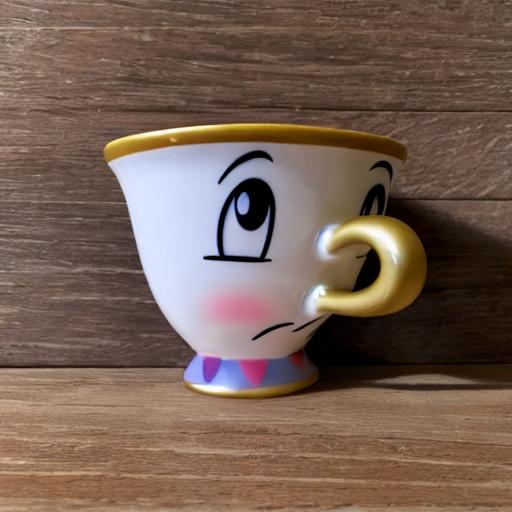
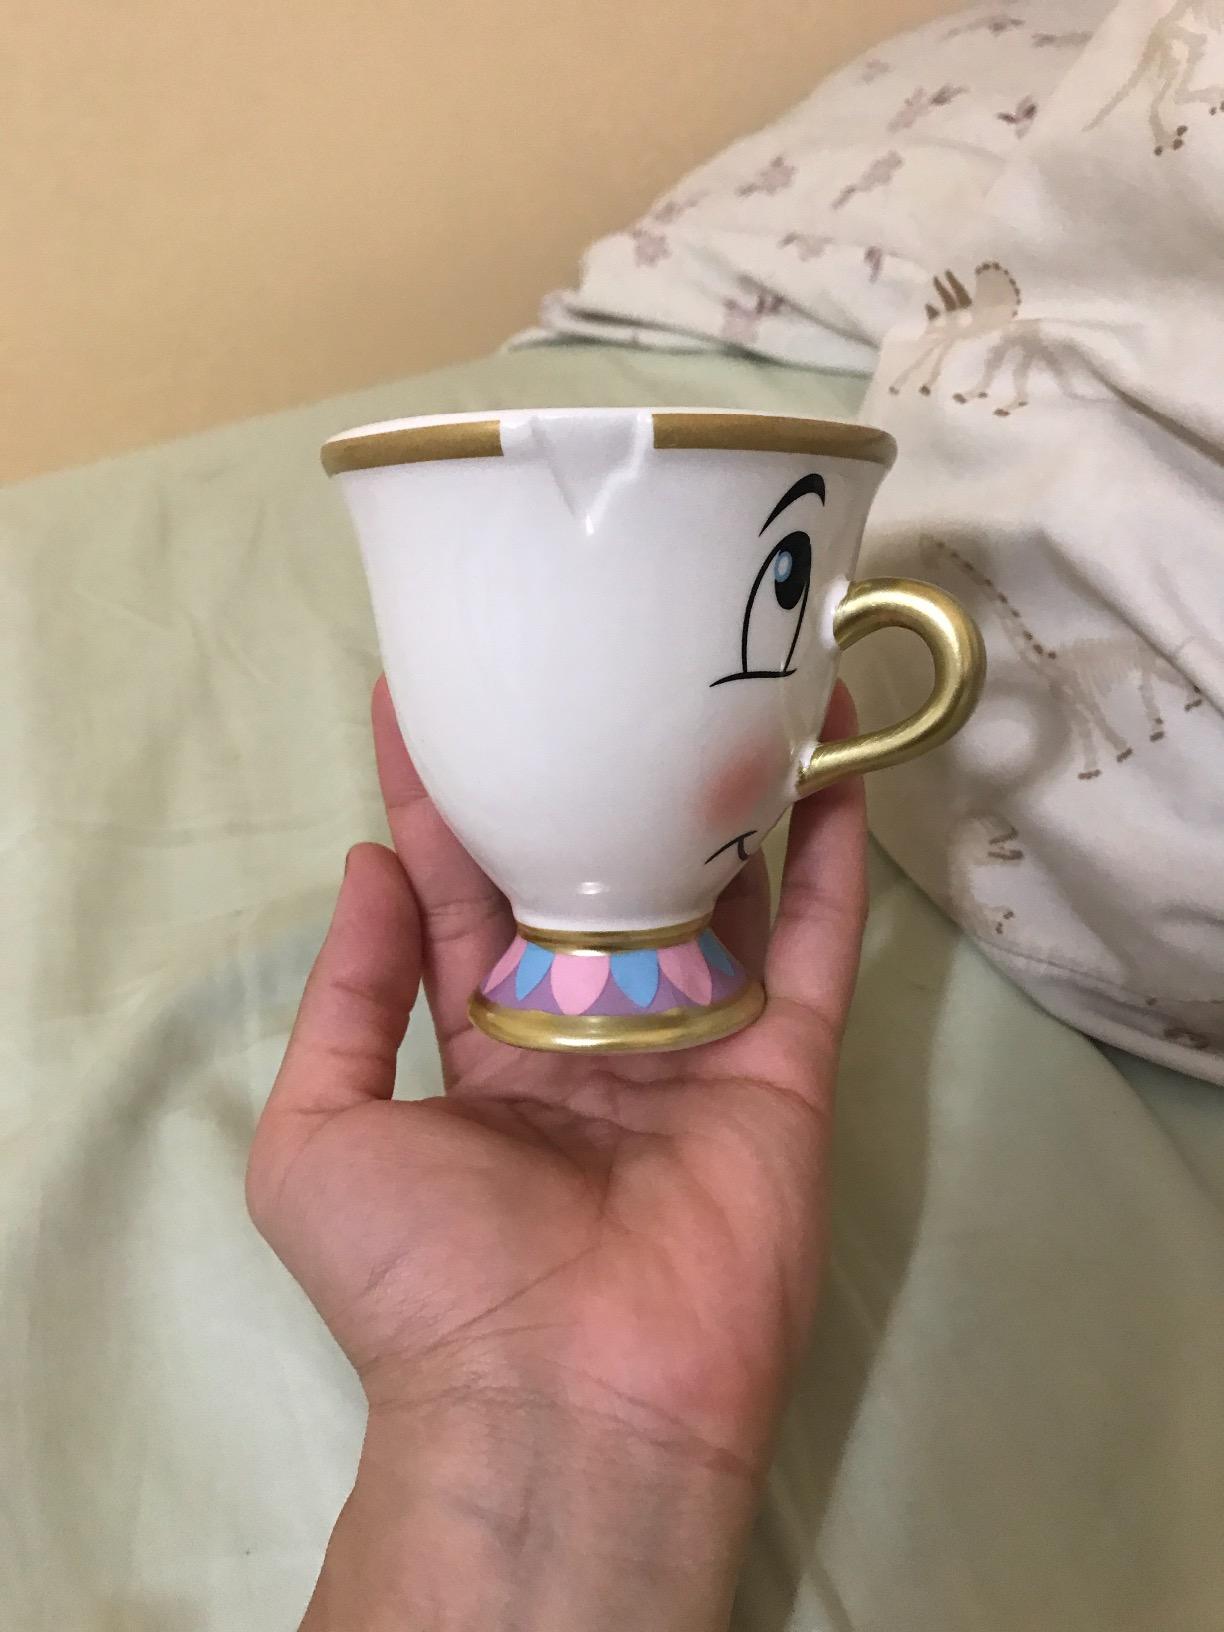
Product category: items_mug
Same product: no